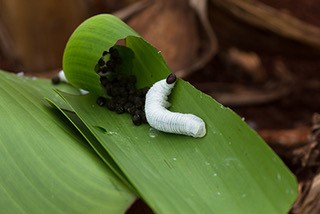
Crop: unknown
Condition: banana